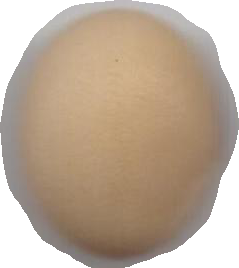
Variety: Anjasmoro